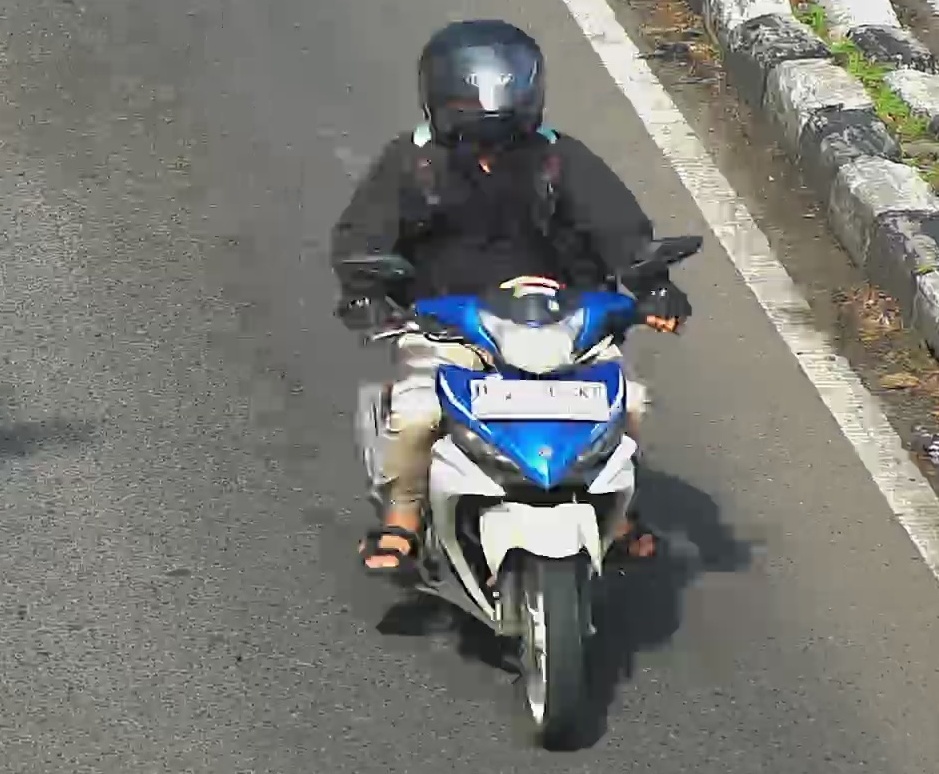
person-with-helmet: 1
person-without-helmet: 0